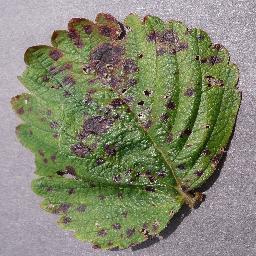
Label: Strawberry___Leaf_scorch